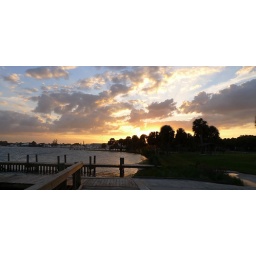
Taken while dog walking in the park